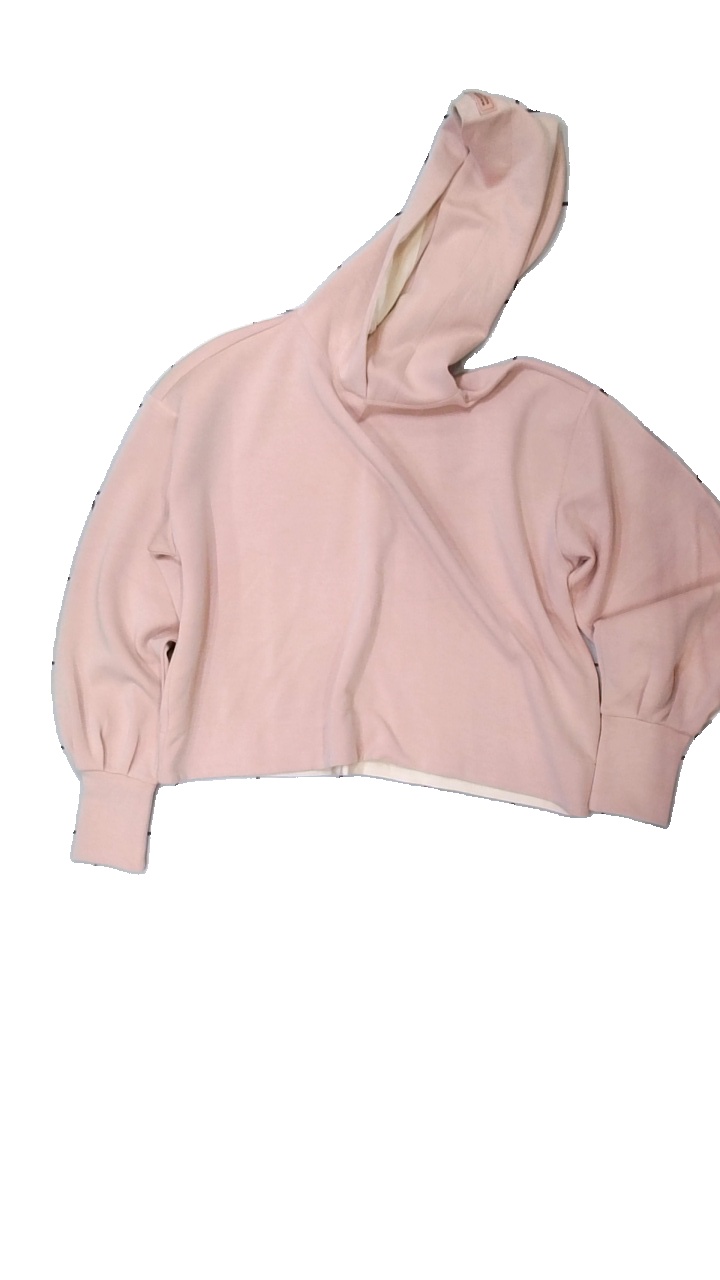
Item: Hoodie (Ladies)
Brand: Scotch And Soda
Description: rosa hoodie, croppad, broderad logga arm
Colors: Pink
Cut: Cropped
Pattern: Embroidered
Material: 79% viscose 21% polyester
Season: All
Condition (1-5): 5
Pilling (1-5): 5
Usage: Reuse
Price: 50-100